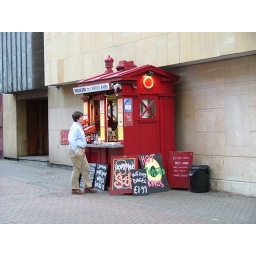
Police box shop in Rose street